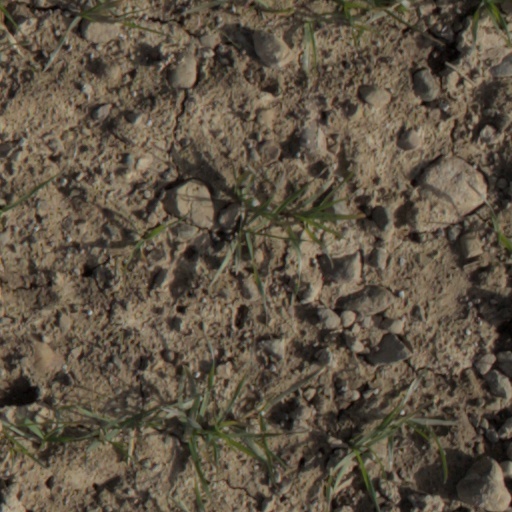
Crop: wheat